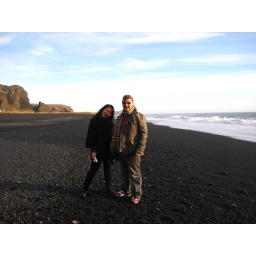
Black sand beach in Vik